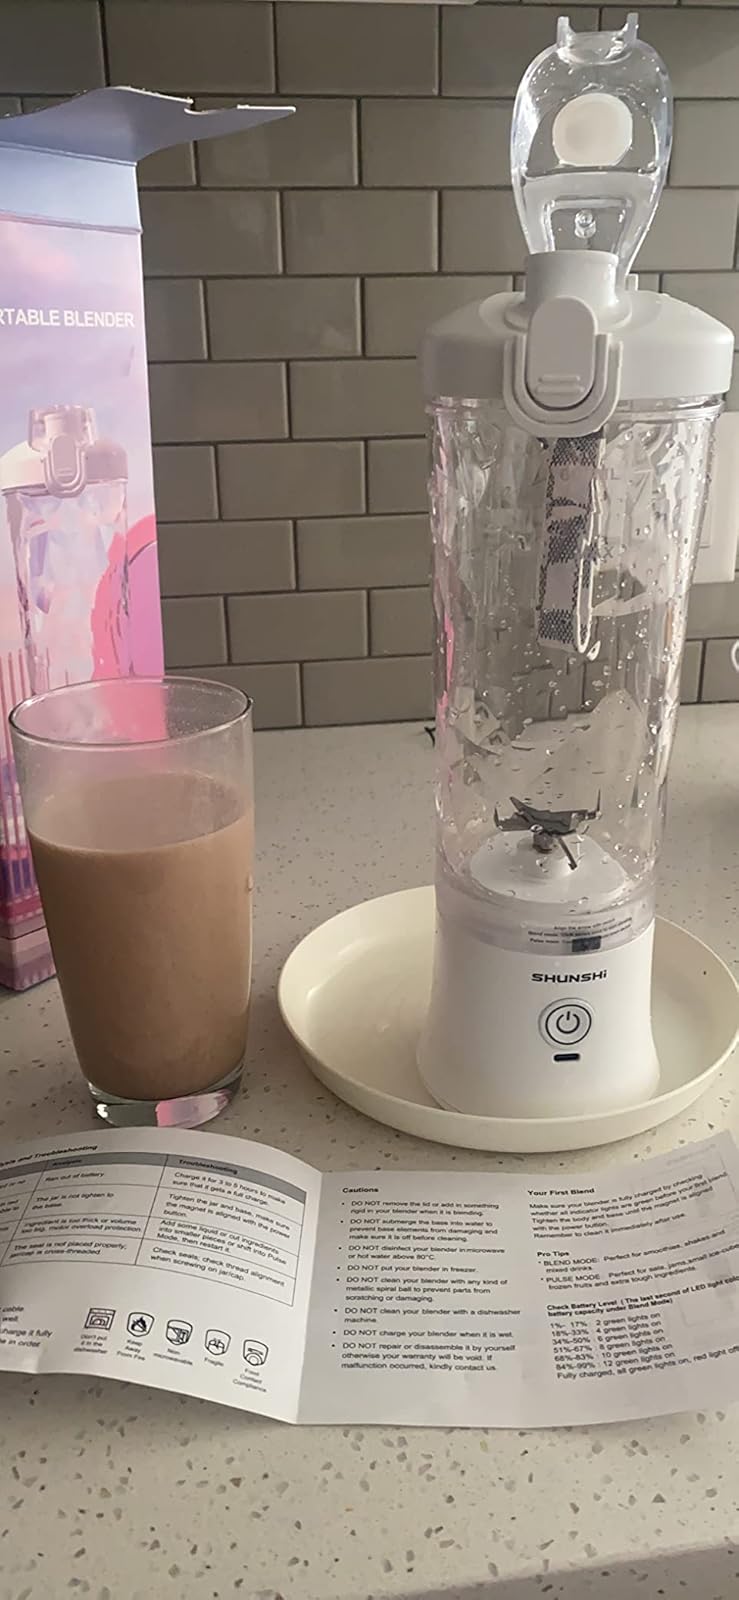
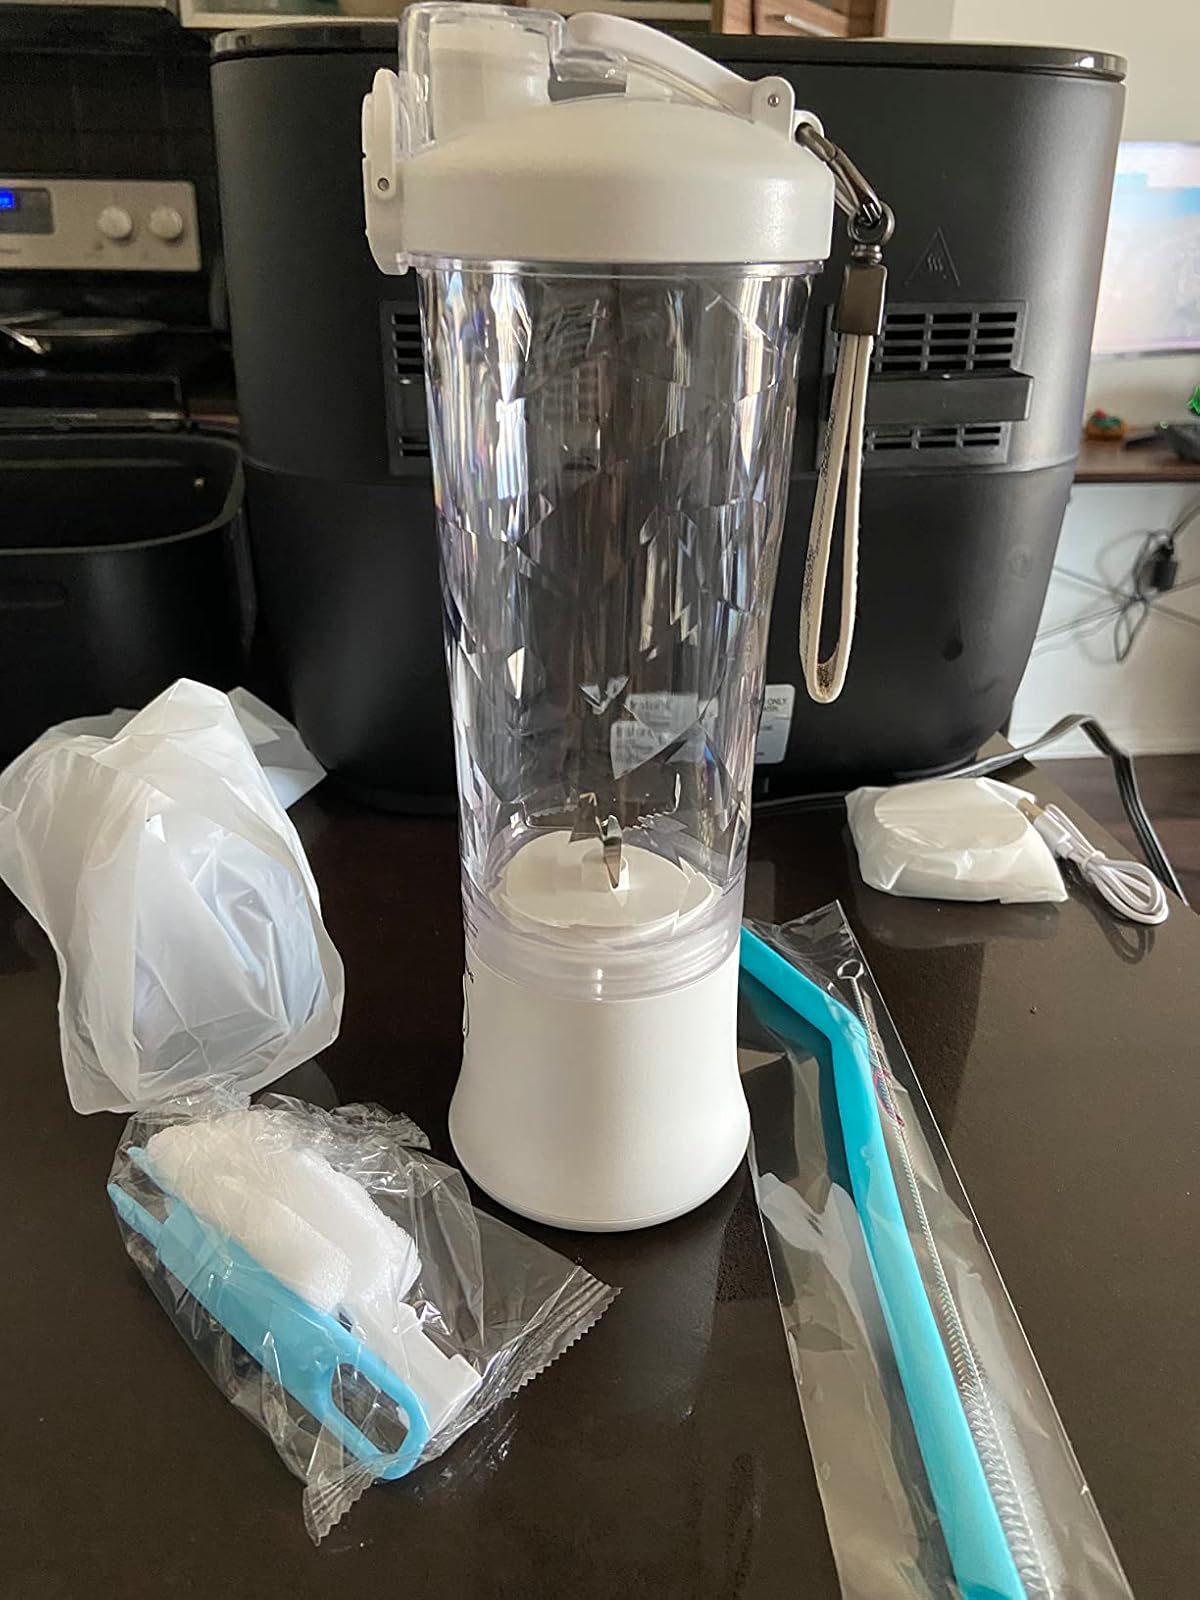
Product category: items_blender
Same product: yes